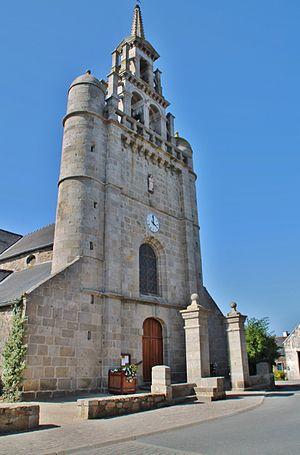
Pleubian [pløbjɑ̃] est une commune française située dans le département des Côtes-d'Armor, en région Bretagne.